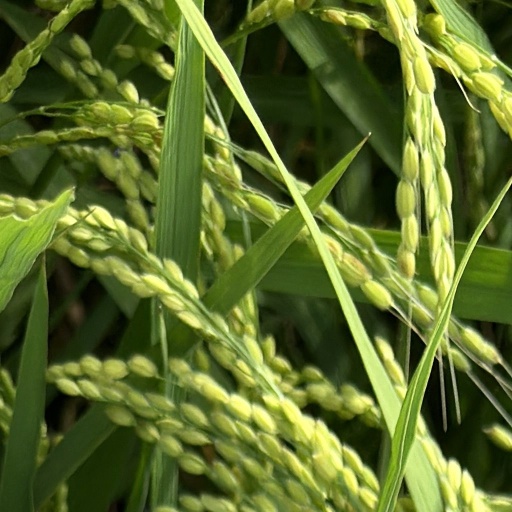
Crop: rice